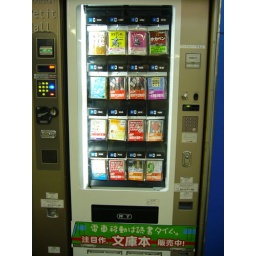
This vending machine on the train platform sold books. How amazing! In America we sell candy, in Japan it's books.